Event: Nepal Earthquake
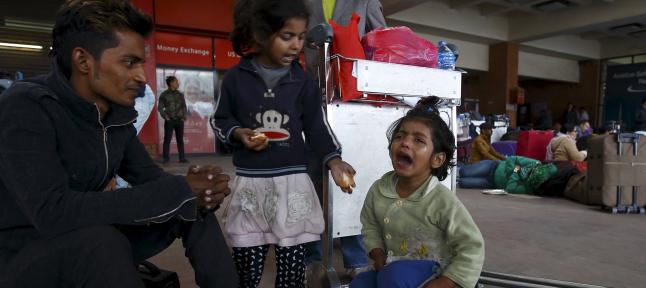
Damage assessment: no_damage